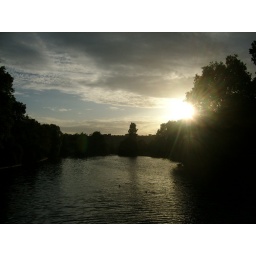
This picture was taken one afternoon while I was standing on a bridge in James Park 2006